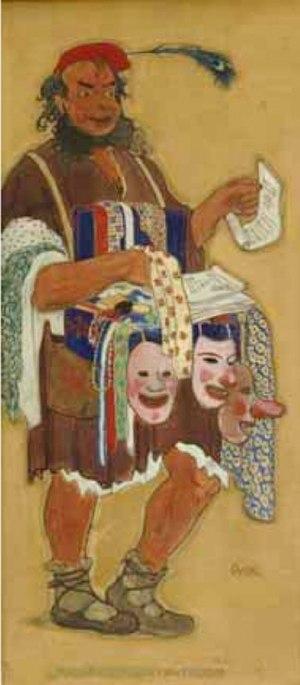
Rudolph Schildkraut est un acteur de cinéma et de théâtre américain d'origine autrichienne, qui fut une vedette du cinéma muet allemand. Il était le père de l'acteur Joseph Schildkraut.